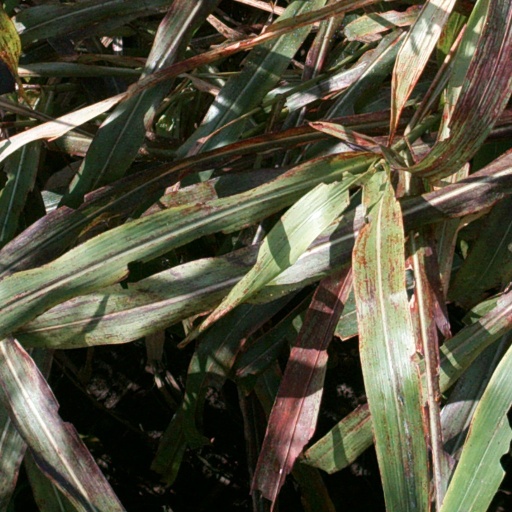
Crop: sorghum